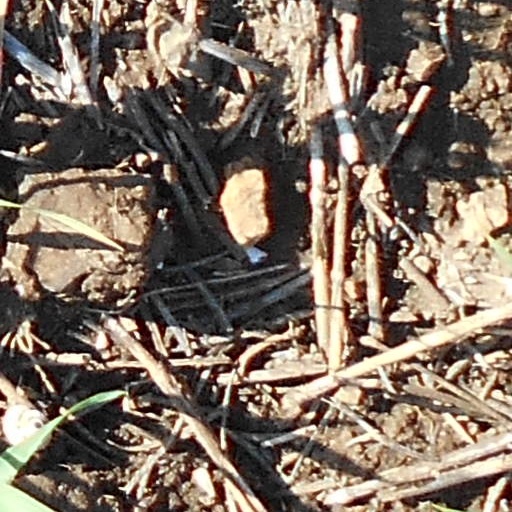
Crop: wheat